Aquaculture in the United Kingdom

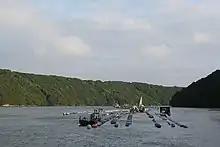
Mussel farm on the River Fal

Salmon farming on a commercial scale was started in Britain by a company called Marine Harvest, then a subsidiary company of Unilever. Marine Harvest had invested in two sites in the 1960s, a salmon and trout farm in Lochailort, and a flatfish and crustacean research centre in Findon, just outside Aberdeen. The first fish production from Lochailort was achieved in 1971, since then the industry has expanded and salmon and trout are farmed commercially in Scotland at sites in Argyll & Bute, Highland, Orkney, Shetland and the Western Isles.